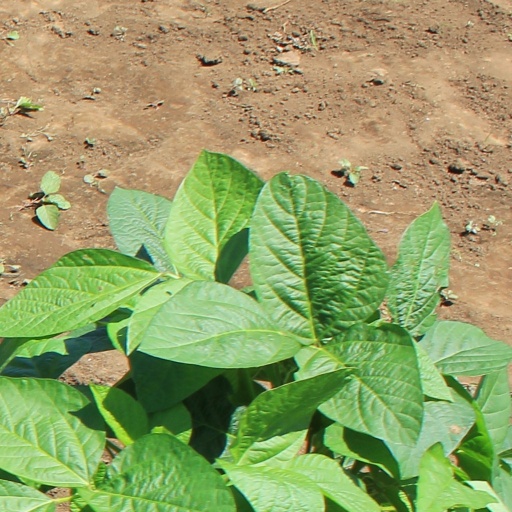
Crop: soybean